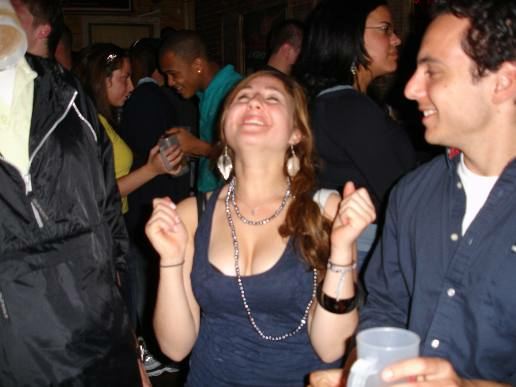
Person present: Yes